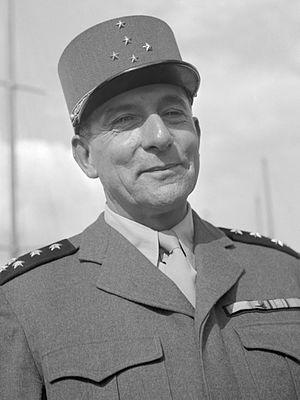
Cet article est une liste de saint-cyriens notoires, qui disposent d'un article Wikipédia, classée par promotion, et par ordre alphabétique à l'intérieur de chacune d’elles.
Les forces armées françaises présentes en Allemagne ont connu plusieurs appellations : troupes d'occupation en Allemagne de 1945 à 1949, forces françaises en Allemagne de 1949 à 1993, forces françaises stationnées en Allemagne de 1993 à 1999 et enfin forces françaises et l'élément civil stationnés en Allemagne depuis 1999.
Le chef d'état-major de l'Armée de terre est un officier général français, conseiller du chef d'état-Major des armées pour l'Armée de terre et responsable devant le ministre des Armées de la préparation de l'Armée de terre en vue de sa mise en œuvre. Depuis le 31 juillet 2019, le chef d'état-major est le général d'armée Thierry Burkhard.
Jean de Lattre de Tassigny, né le 2 février 1889 à Mouilleron-en-Pareds et mort le 11 janvier 1952 à Neuilly-sur-Seine, est un officier général français. Héros de la Seconde Guerre mondiale, compagnon de la Libération, il est élevé à la dignité de maréchal de France à titre posthume.